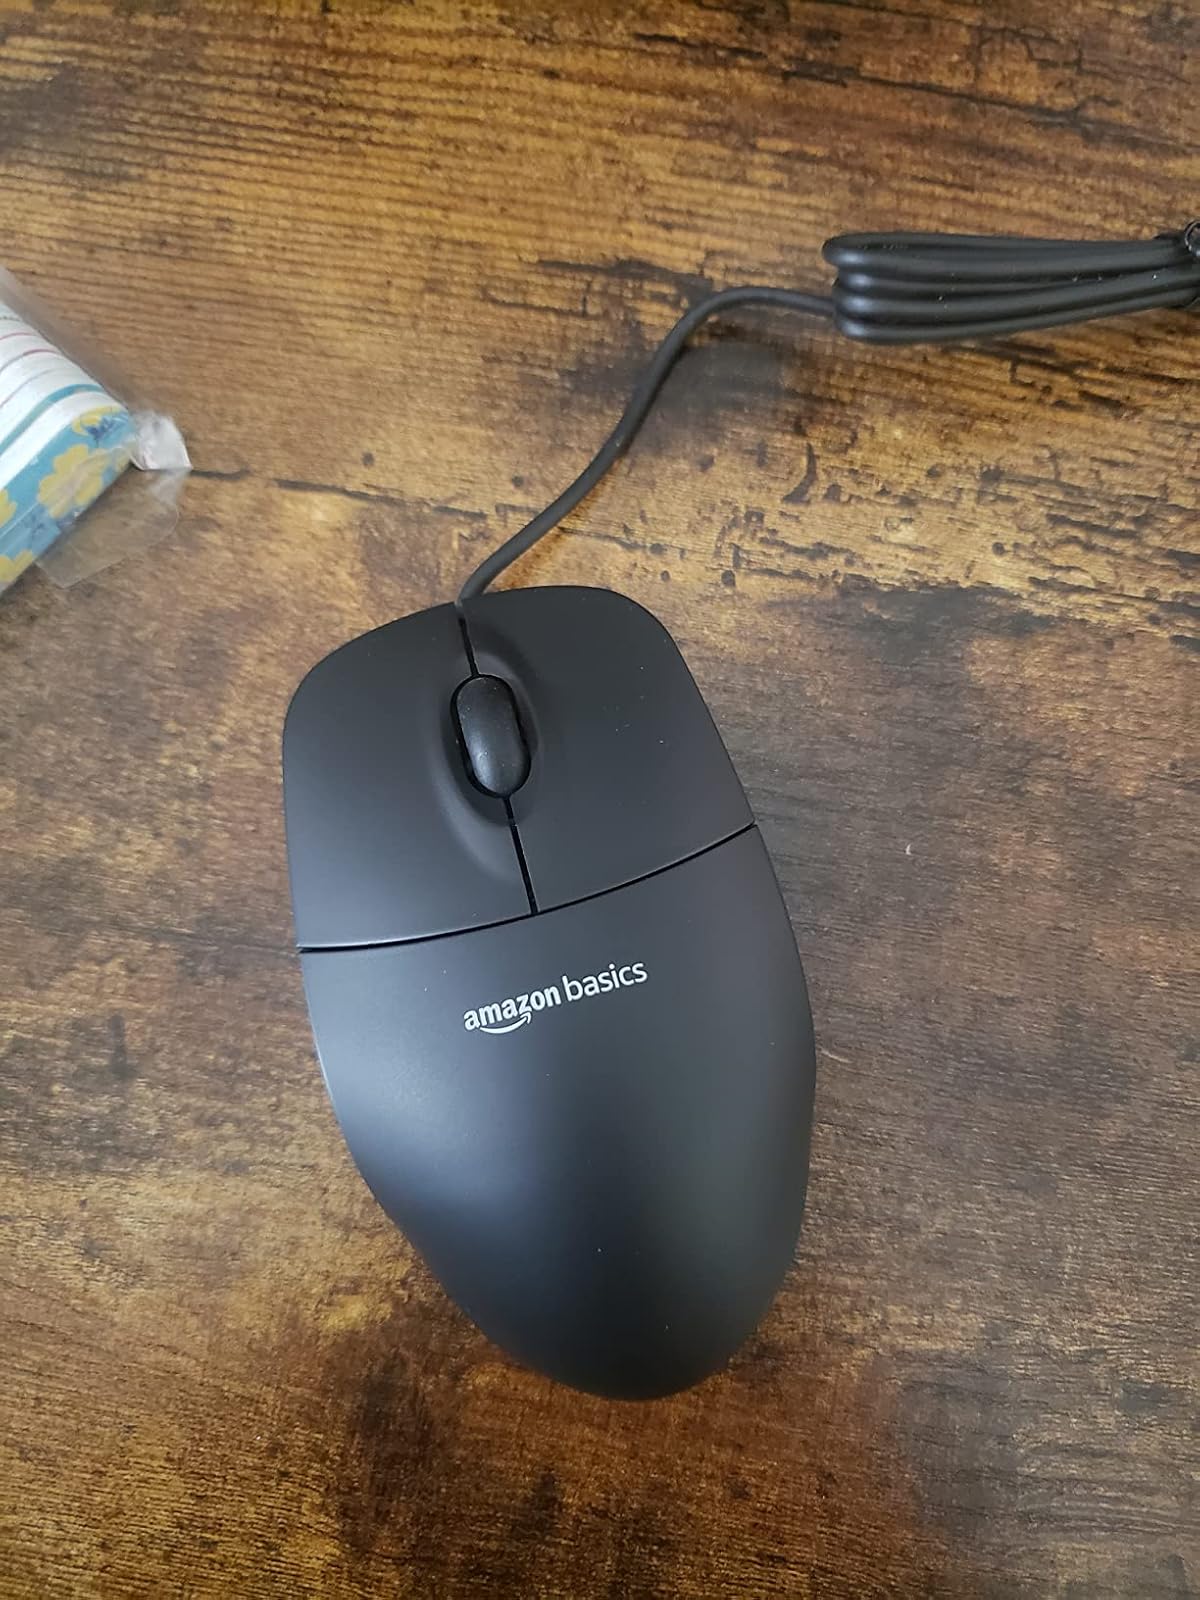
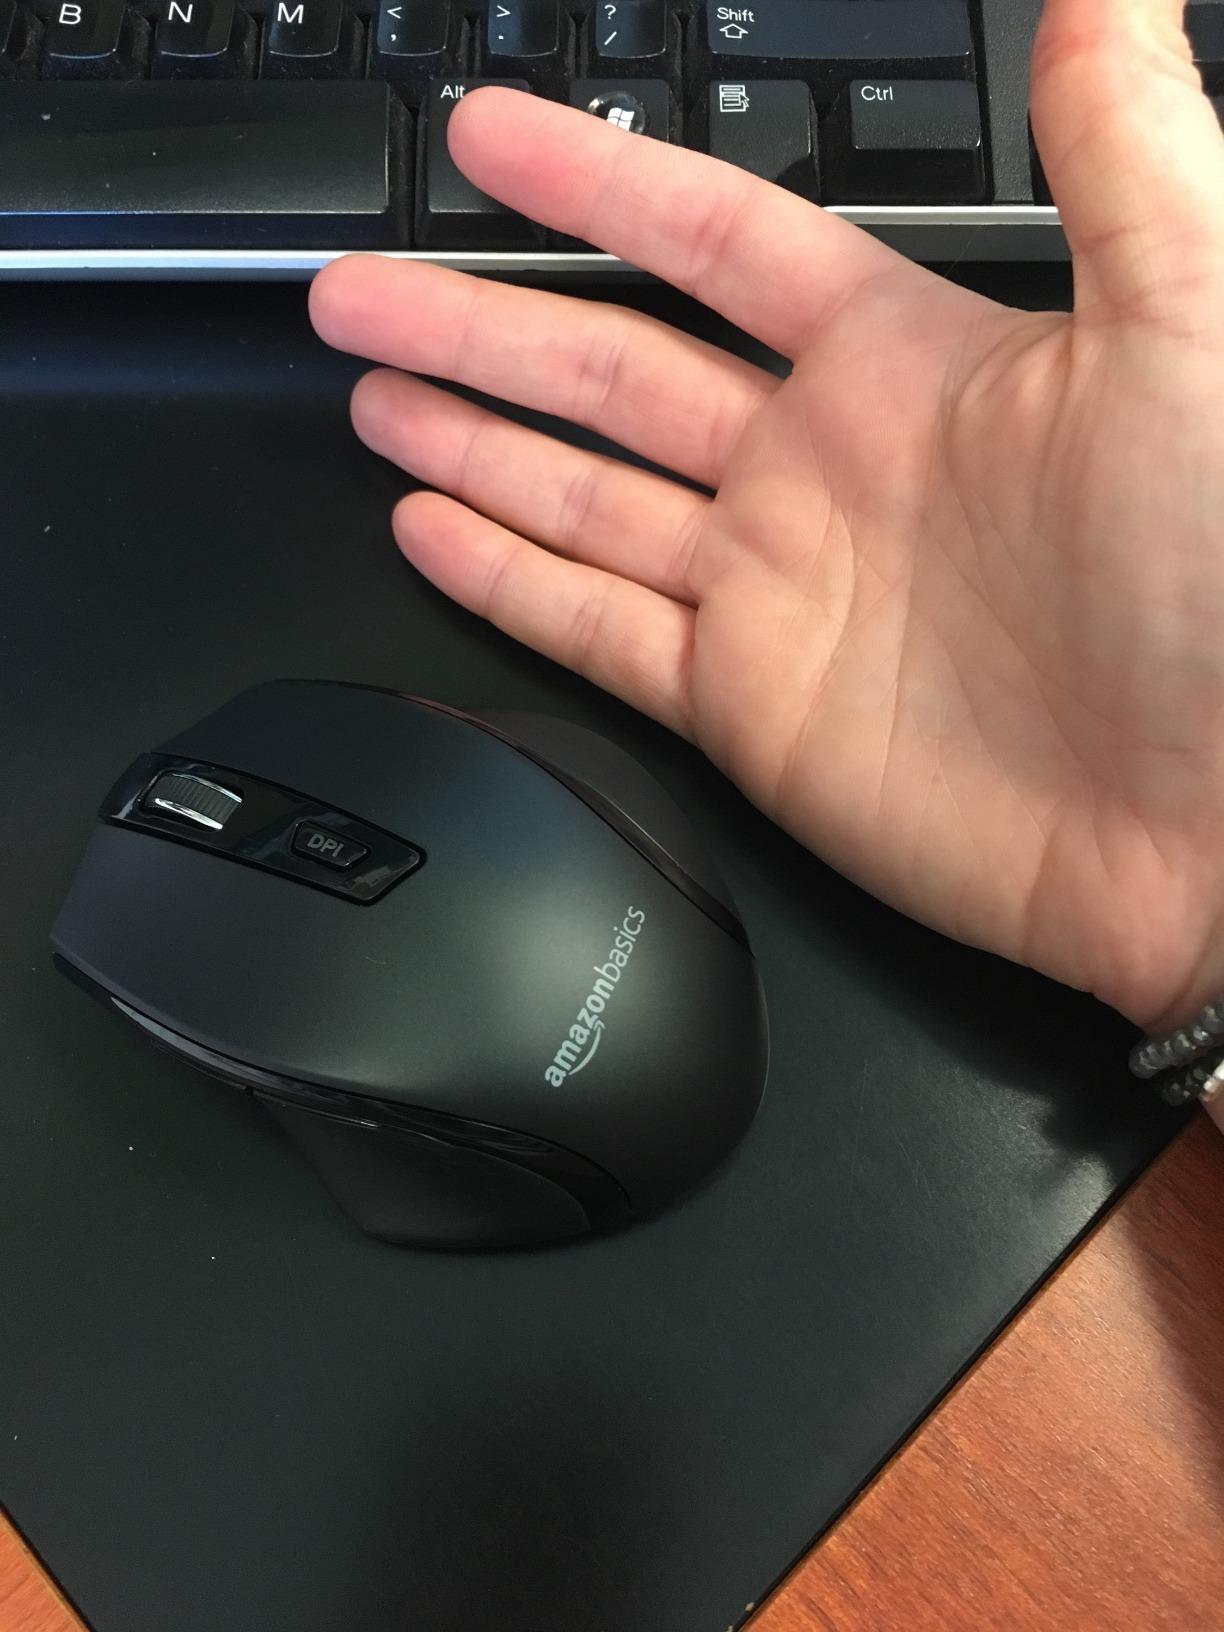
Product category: mouse
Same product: no